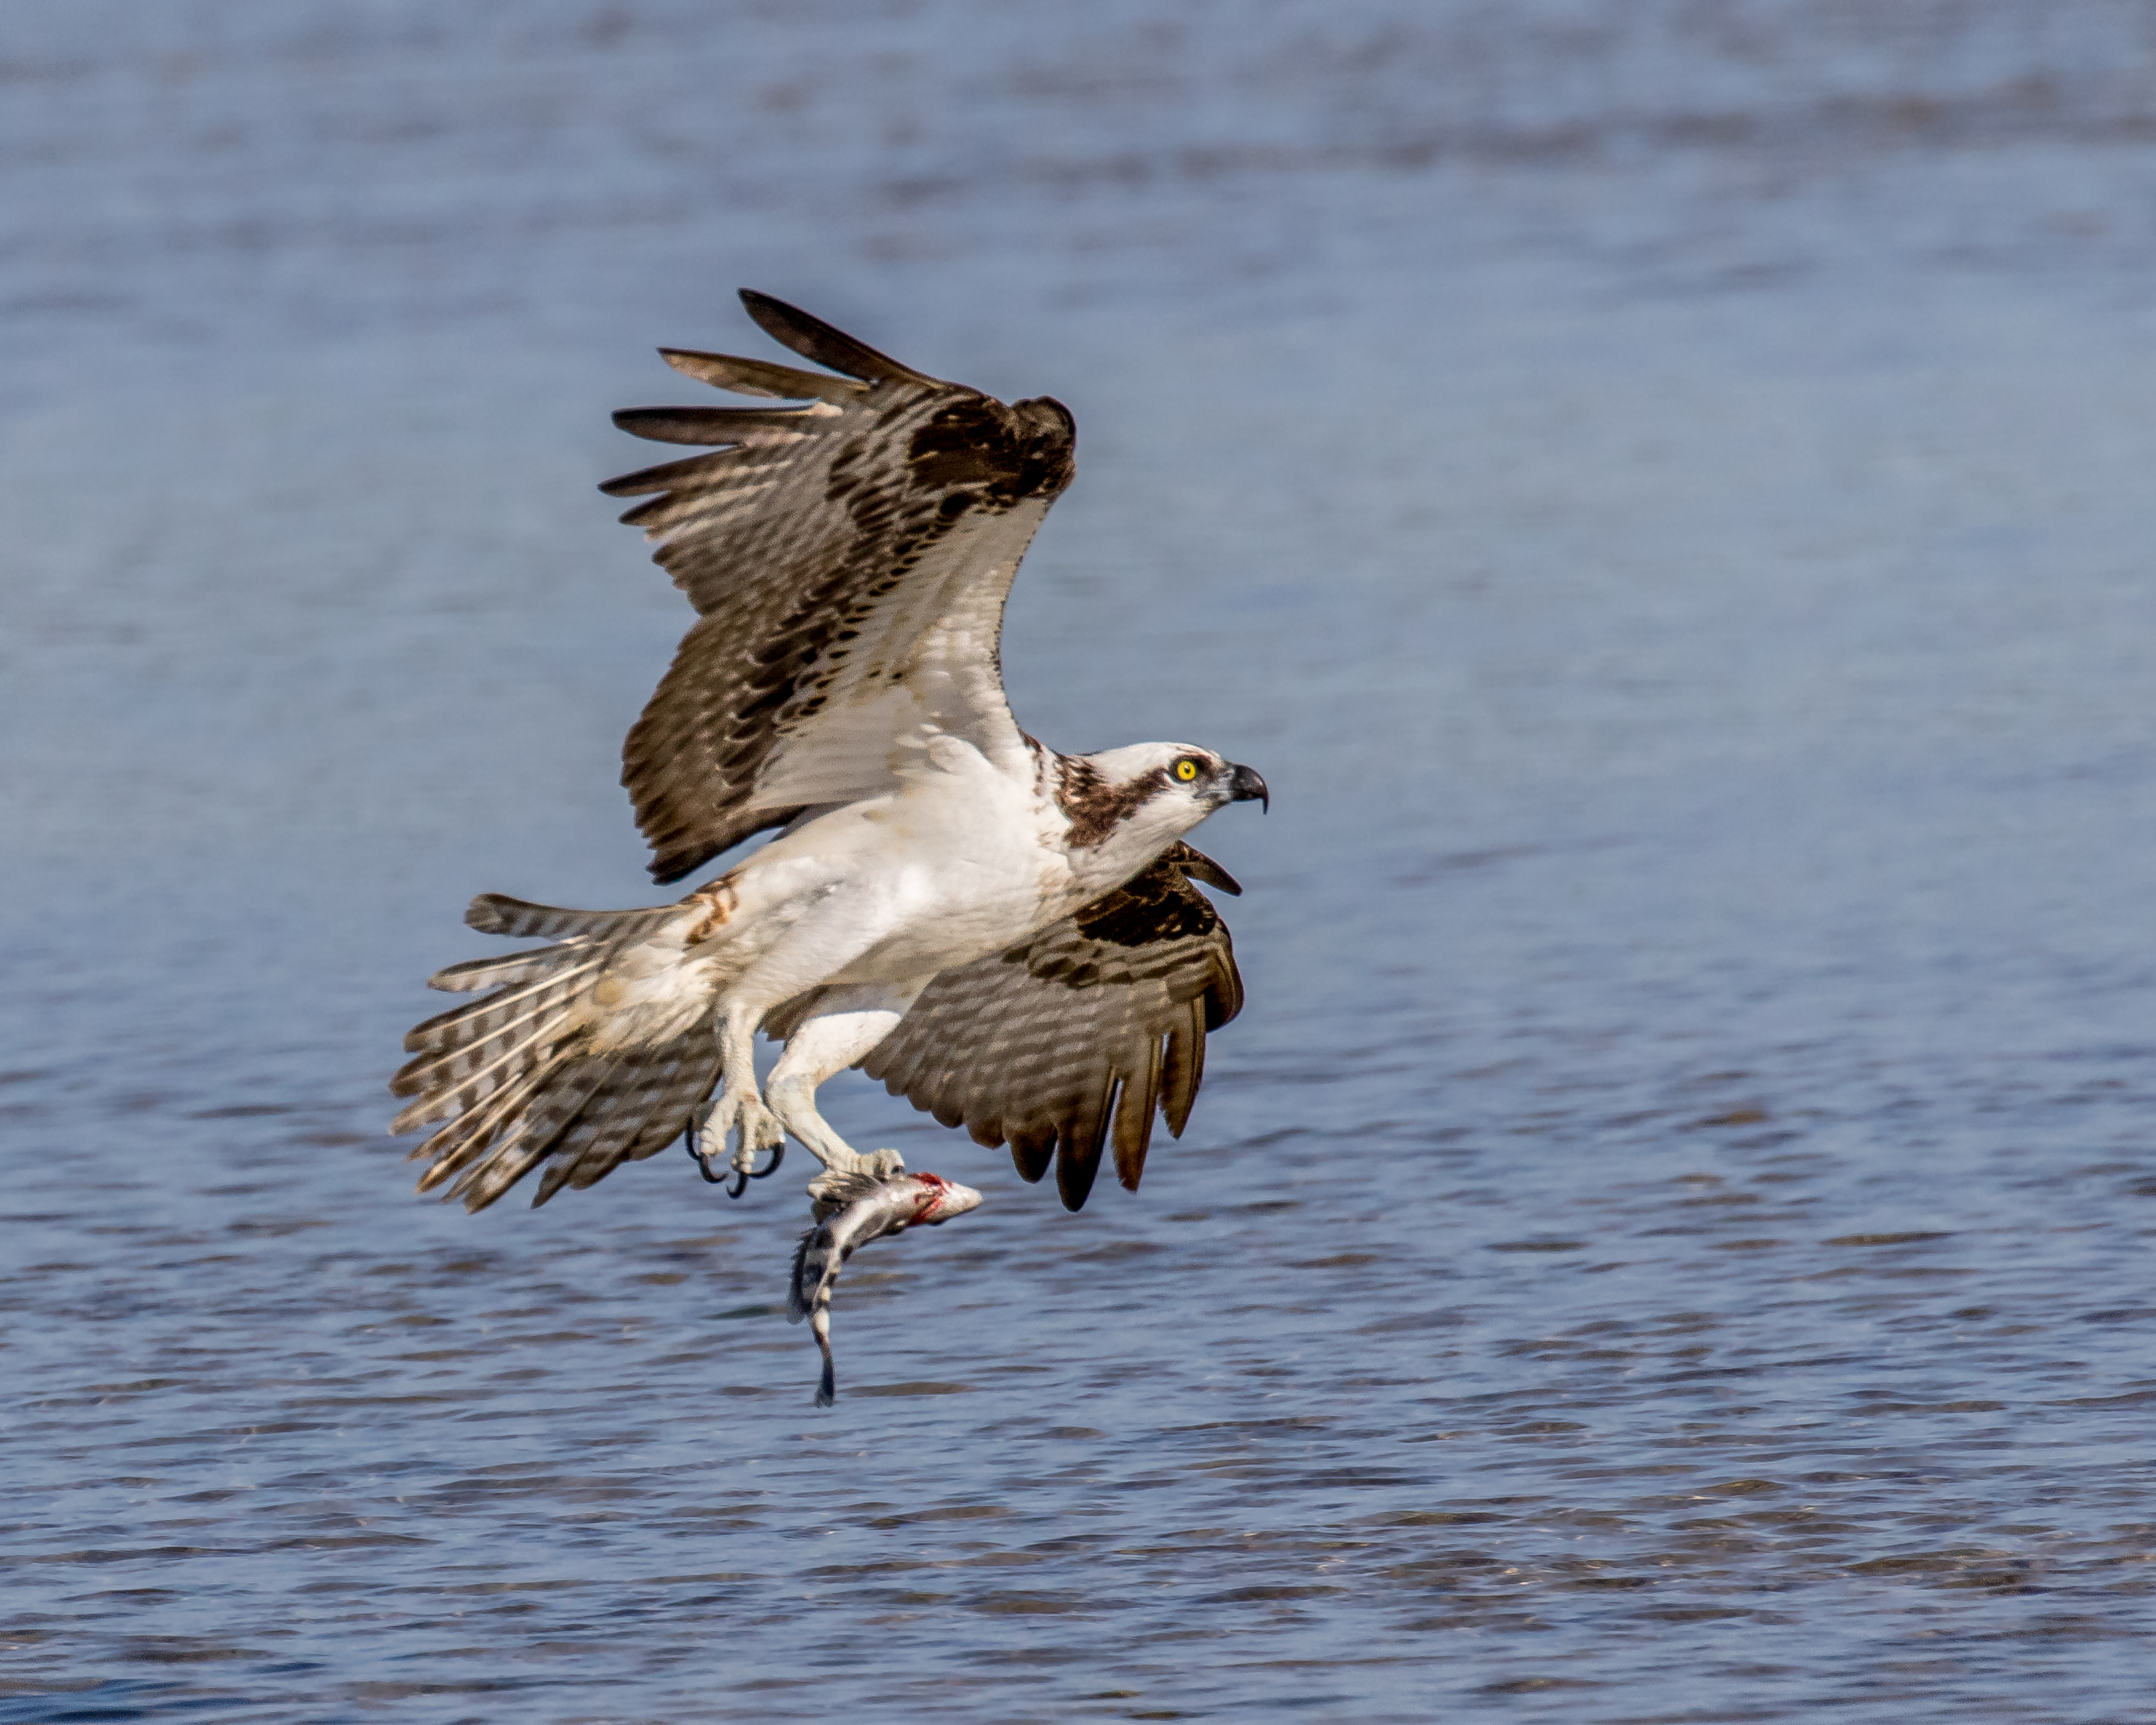
bird, wing, seabird, wildlife, beak, fish, fauna, vertebrate, osprey, catch, florida, inflight, shorebird, sandpiper, bif, andymorffew, morffew, naturethroughthelens, marcoisland, tigertailbeach, sheepshead, charadriiformes, seaduck